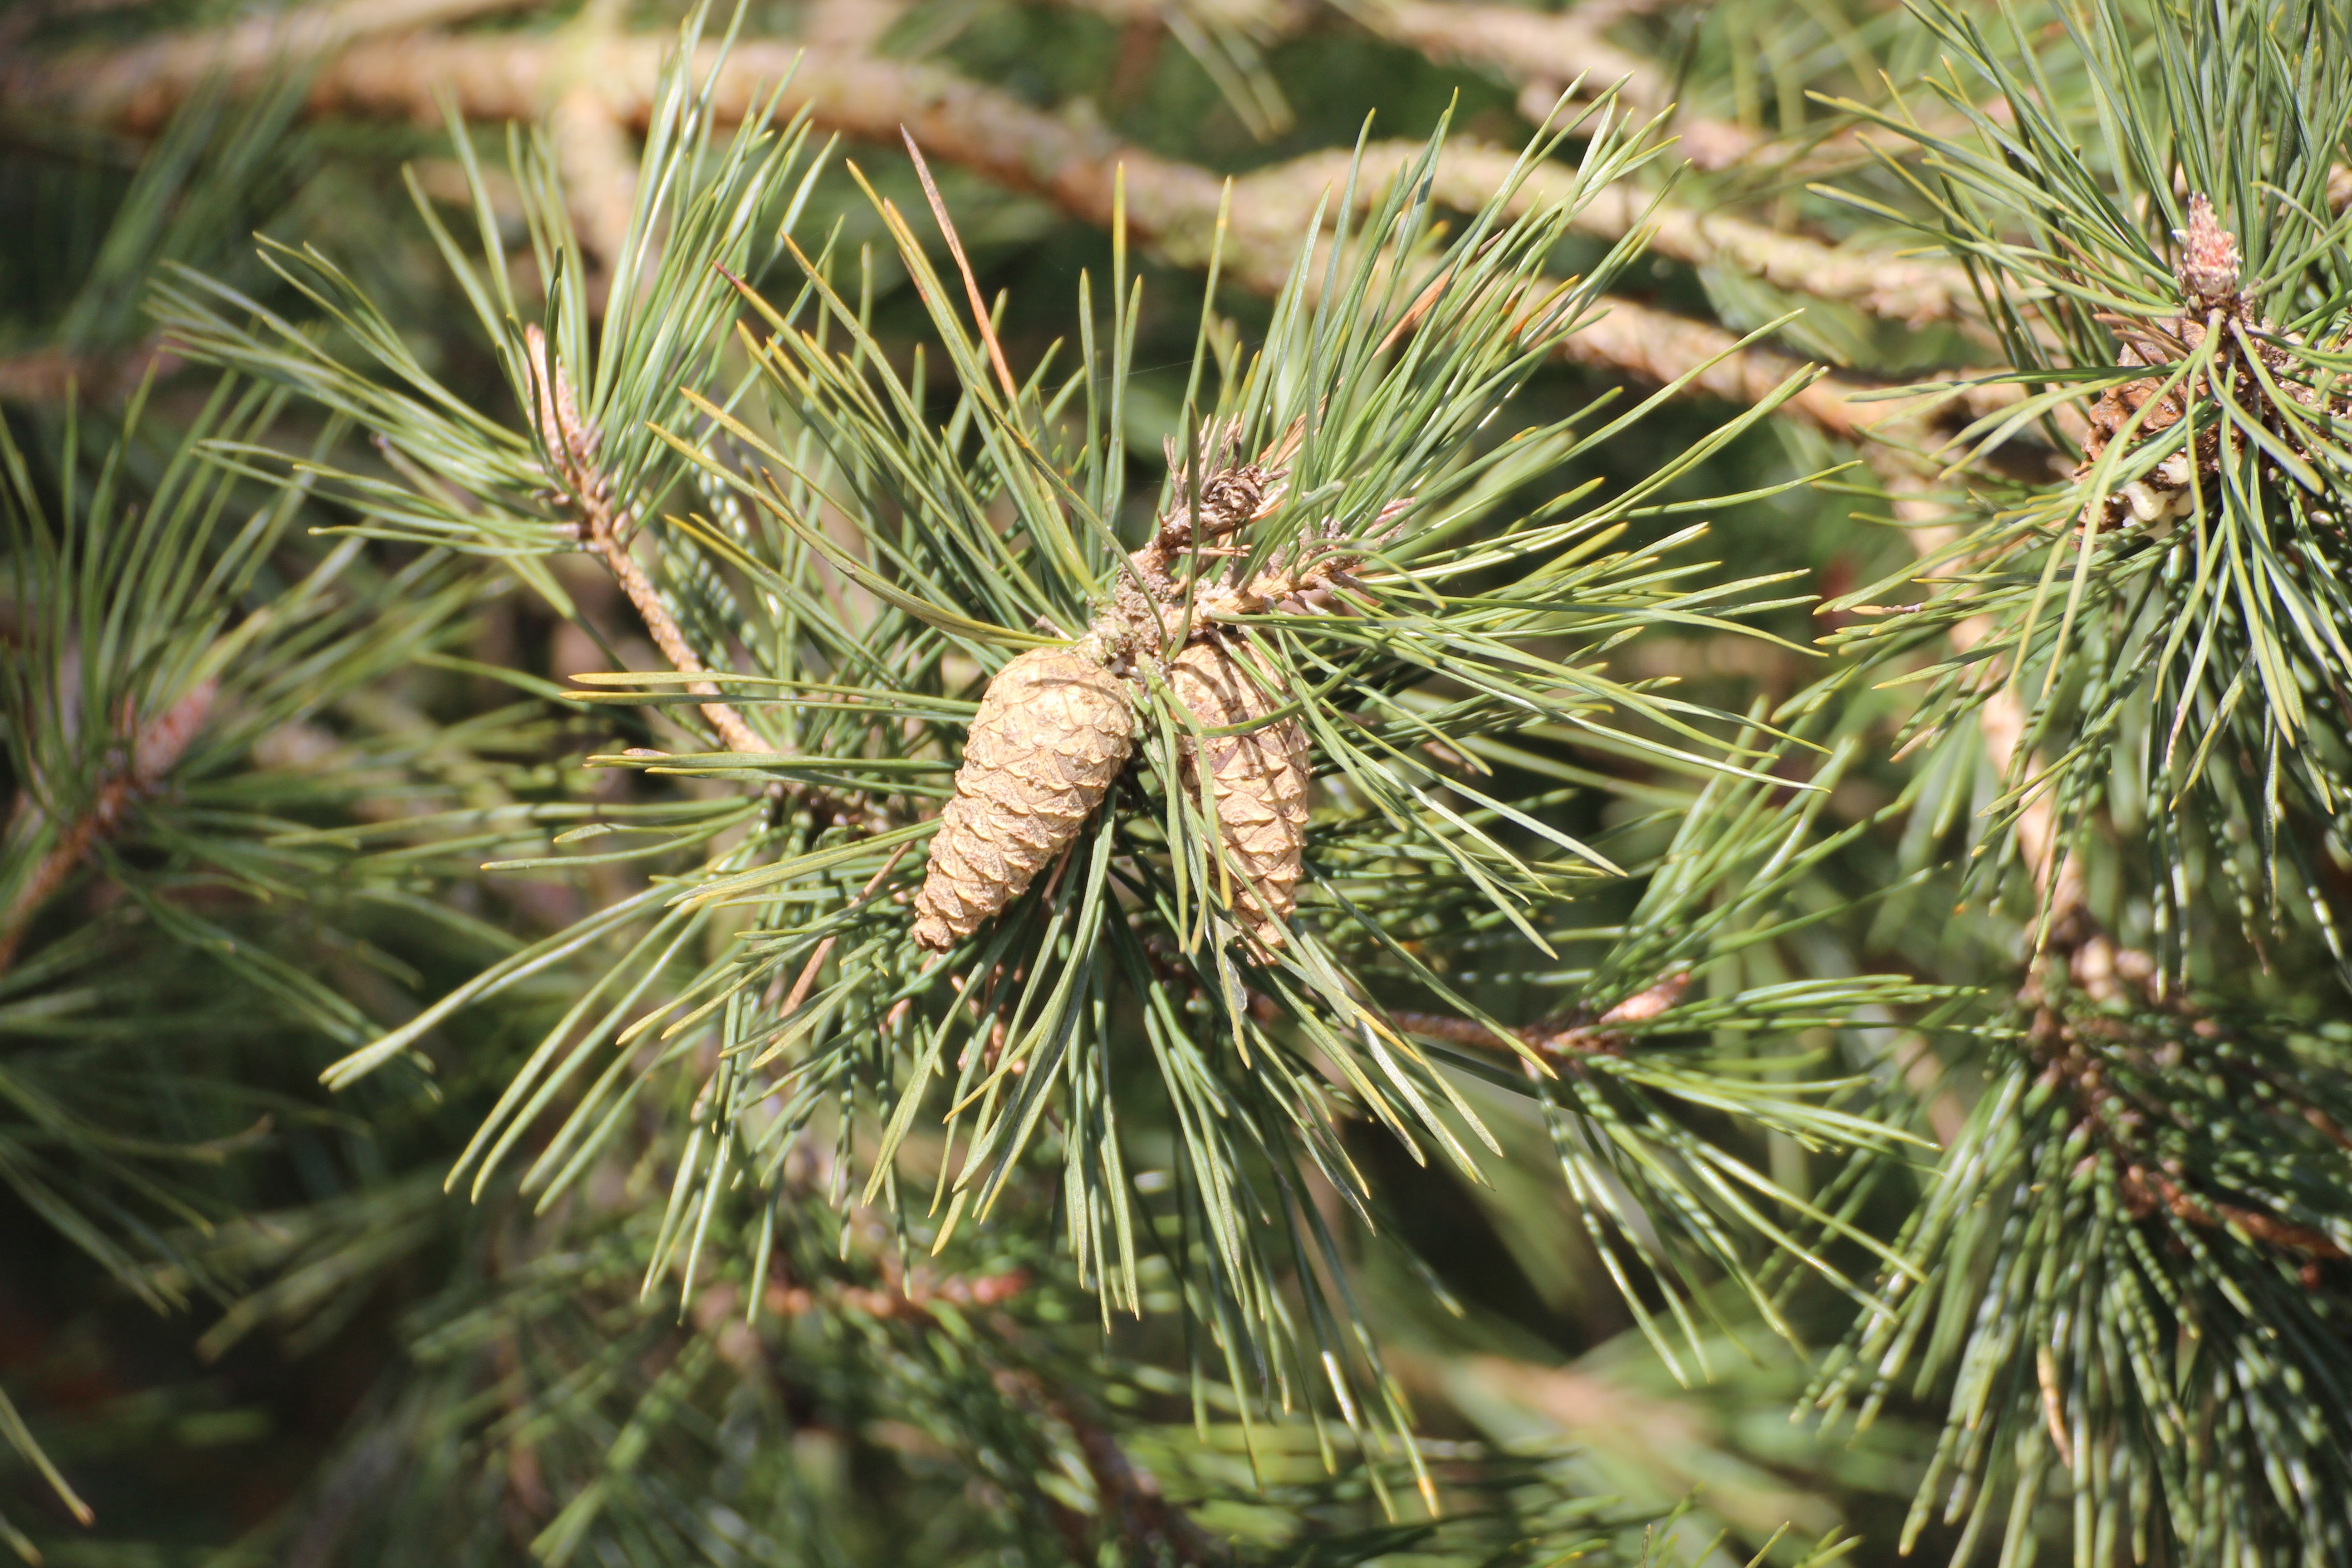
tree, nature, branch, plant, pine, evergreen, botany, fir, flora, twig, conifer, tap, spruce, larch, pine cones, pine greenhouse, flowering plant, pine family, grass family, woody plant, temperate coniferous forest, land plant, arecales, conifer cone